Dreams of the City

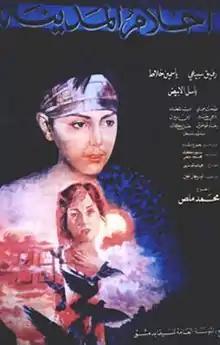

Dreams of the City or Ahlam al-Madina is a Syrian feature drama film by director Mohamed Malas. It is a coming-of-age story of a boy forced to flee his native Quneitra to Damascus in the turbulent 1950s.